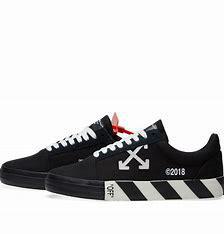
Brand: Off-White
Model: Off Vulc